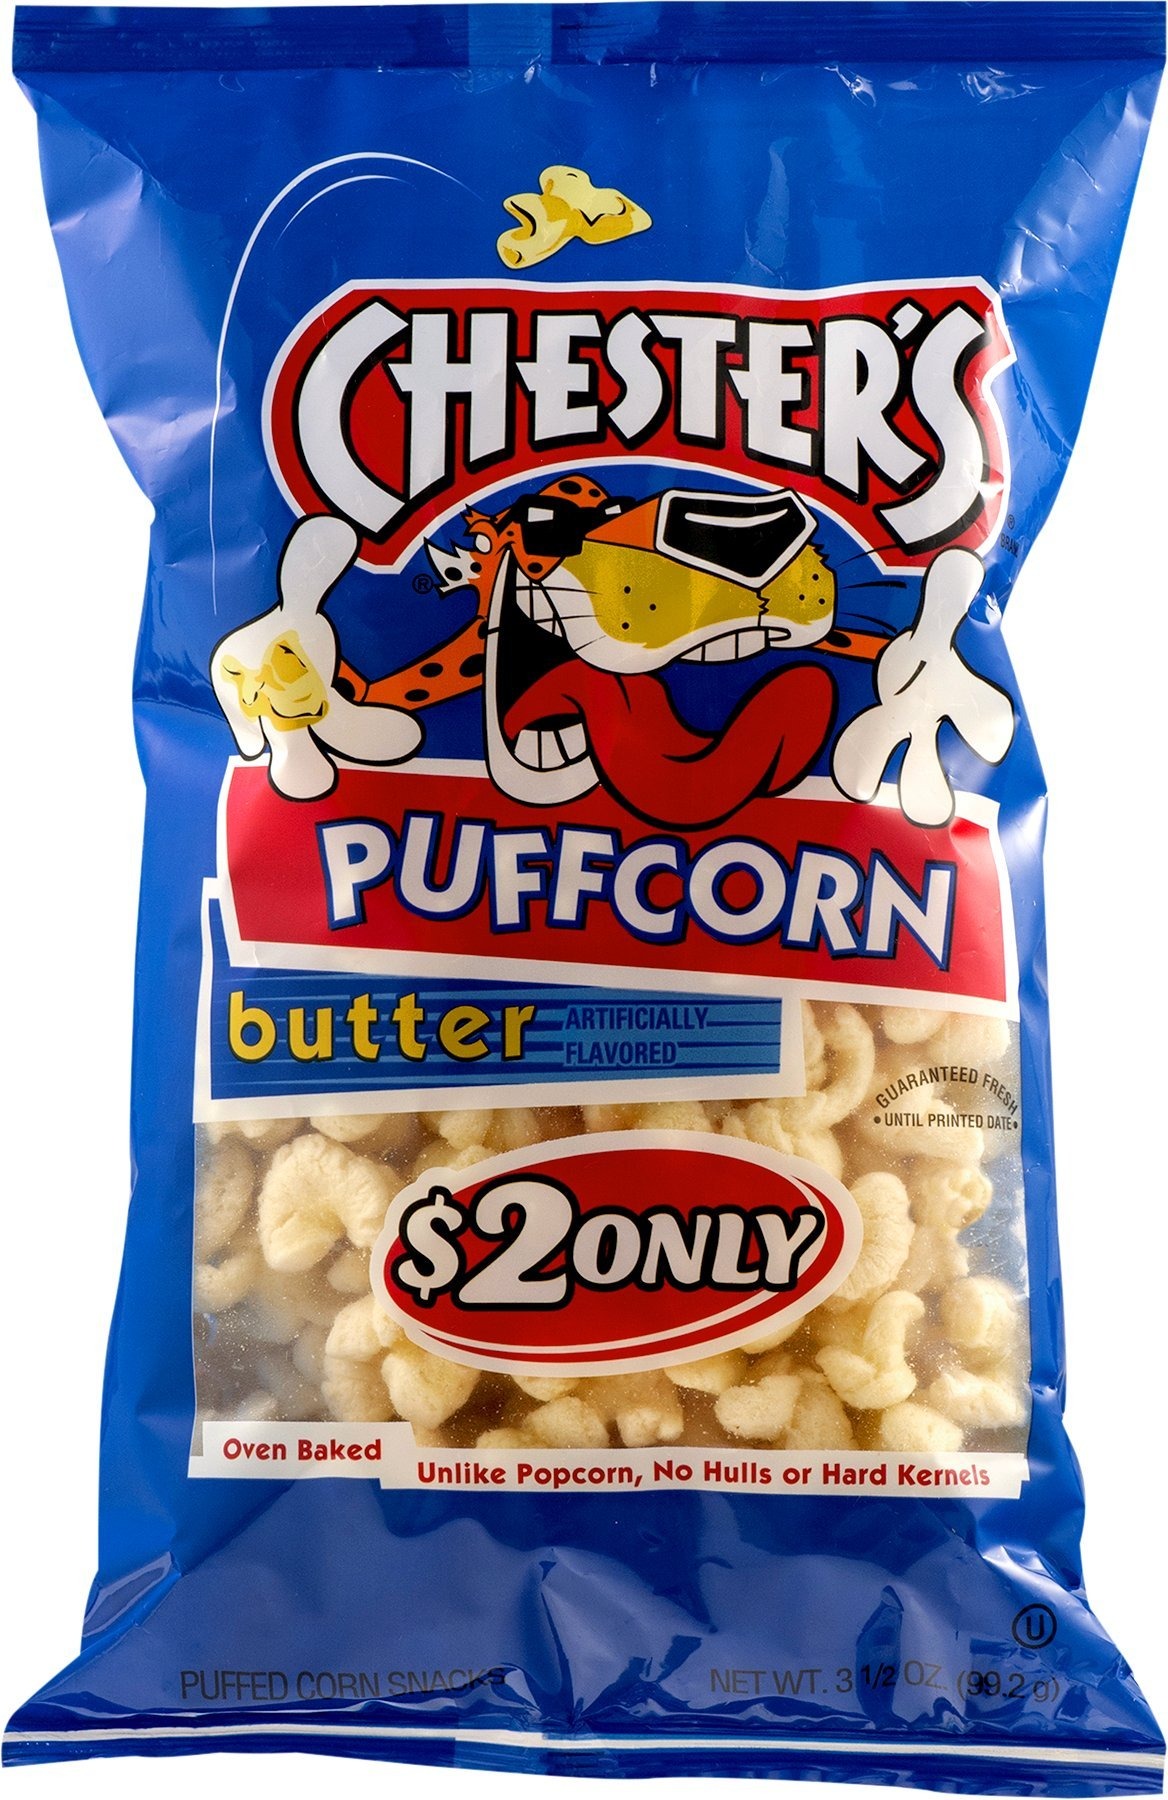
Item Name: Chester's Butter Flavored Puffcorn Snacks, 3.5oz Bags (Pack of 12)
Bullet Point 1: Puffed corn snacks, brought to you by Chester Cheetah
Bullet Point 2: Oven baked and unlike popcorn, contain no hulls or seeds
Bullet Point 3: No gluten ingredients
Value: 42.0
Unit: Ounce

Price: 58.13